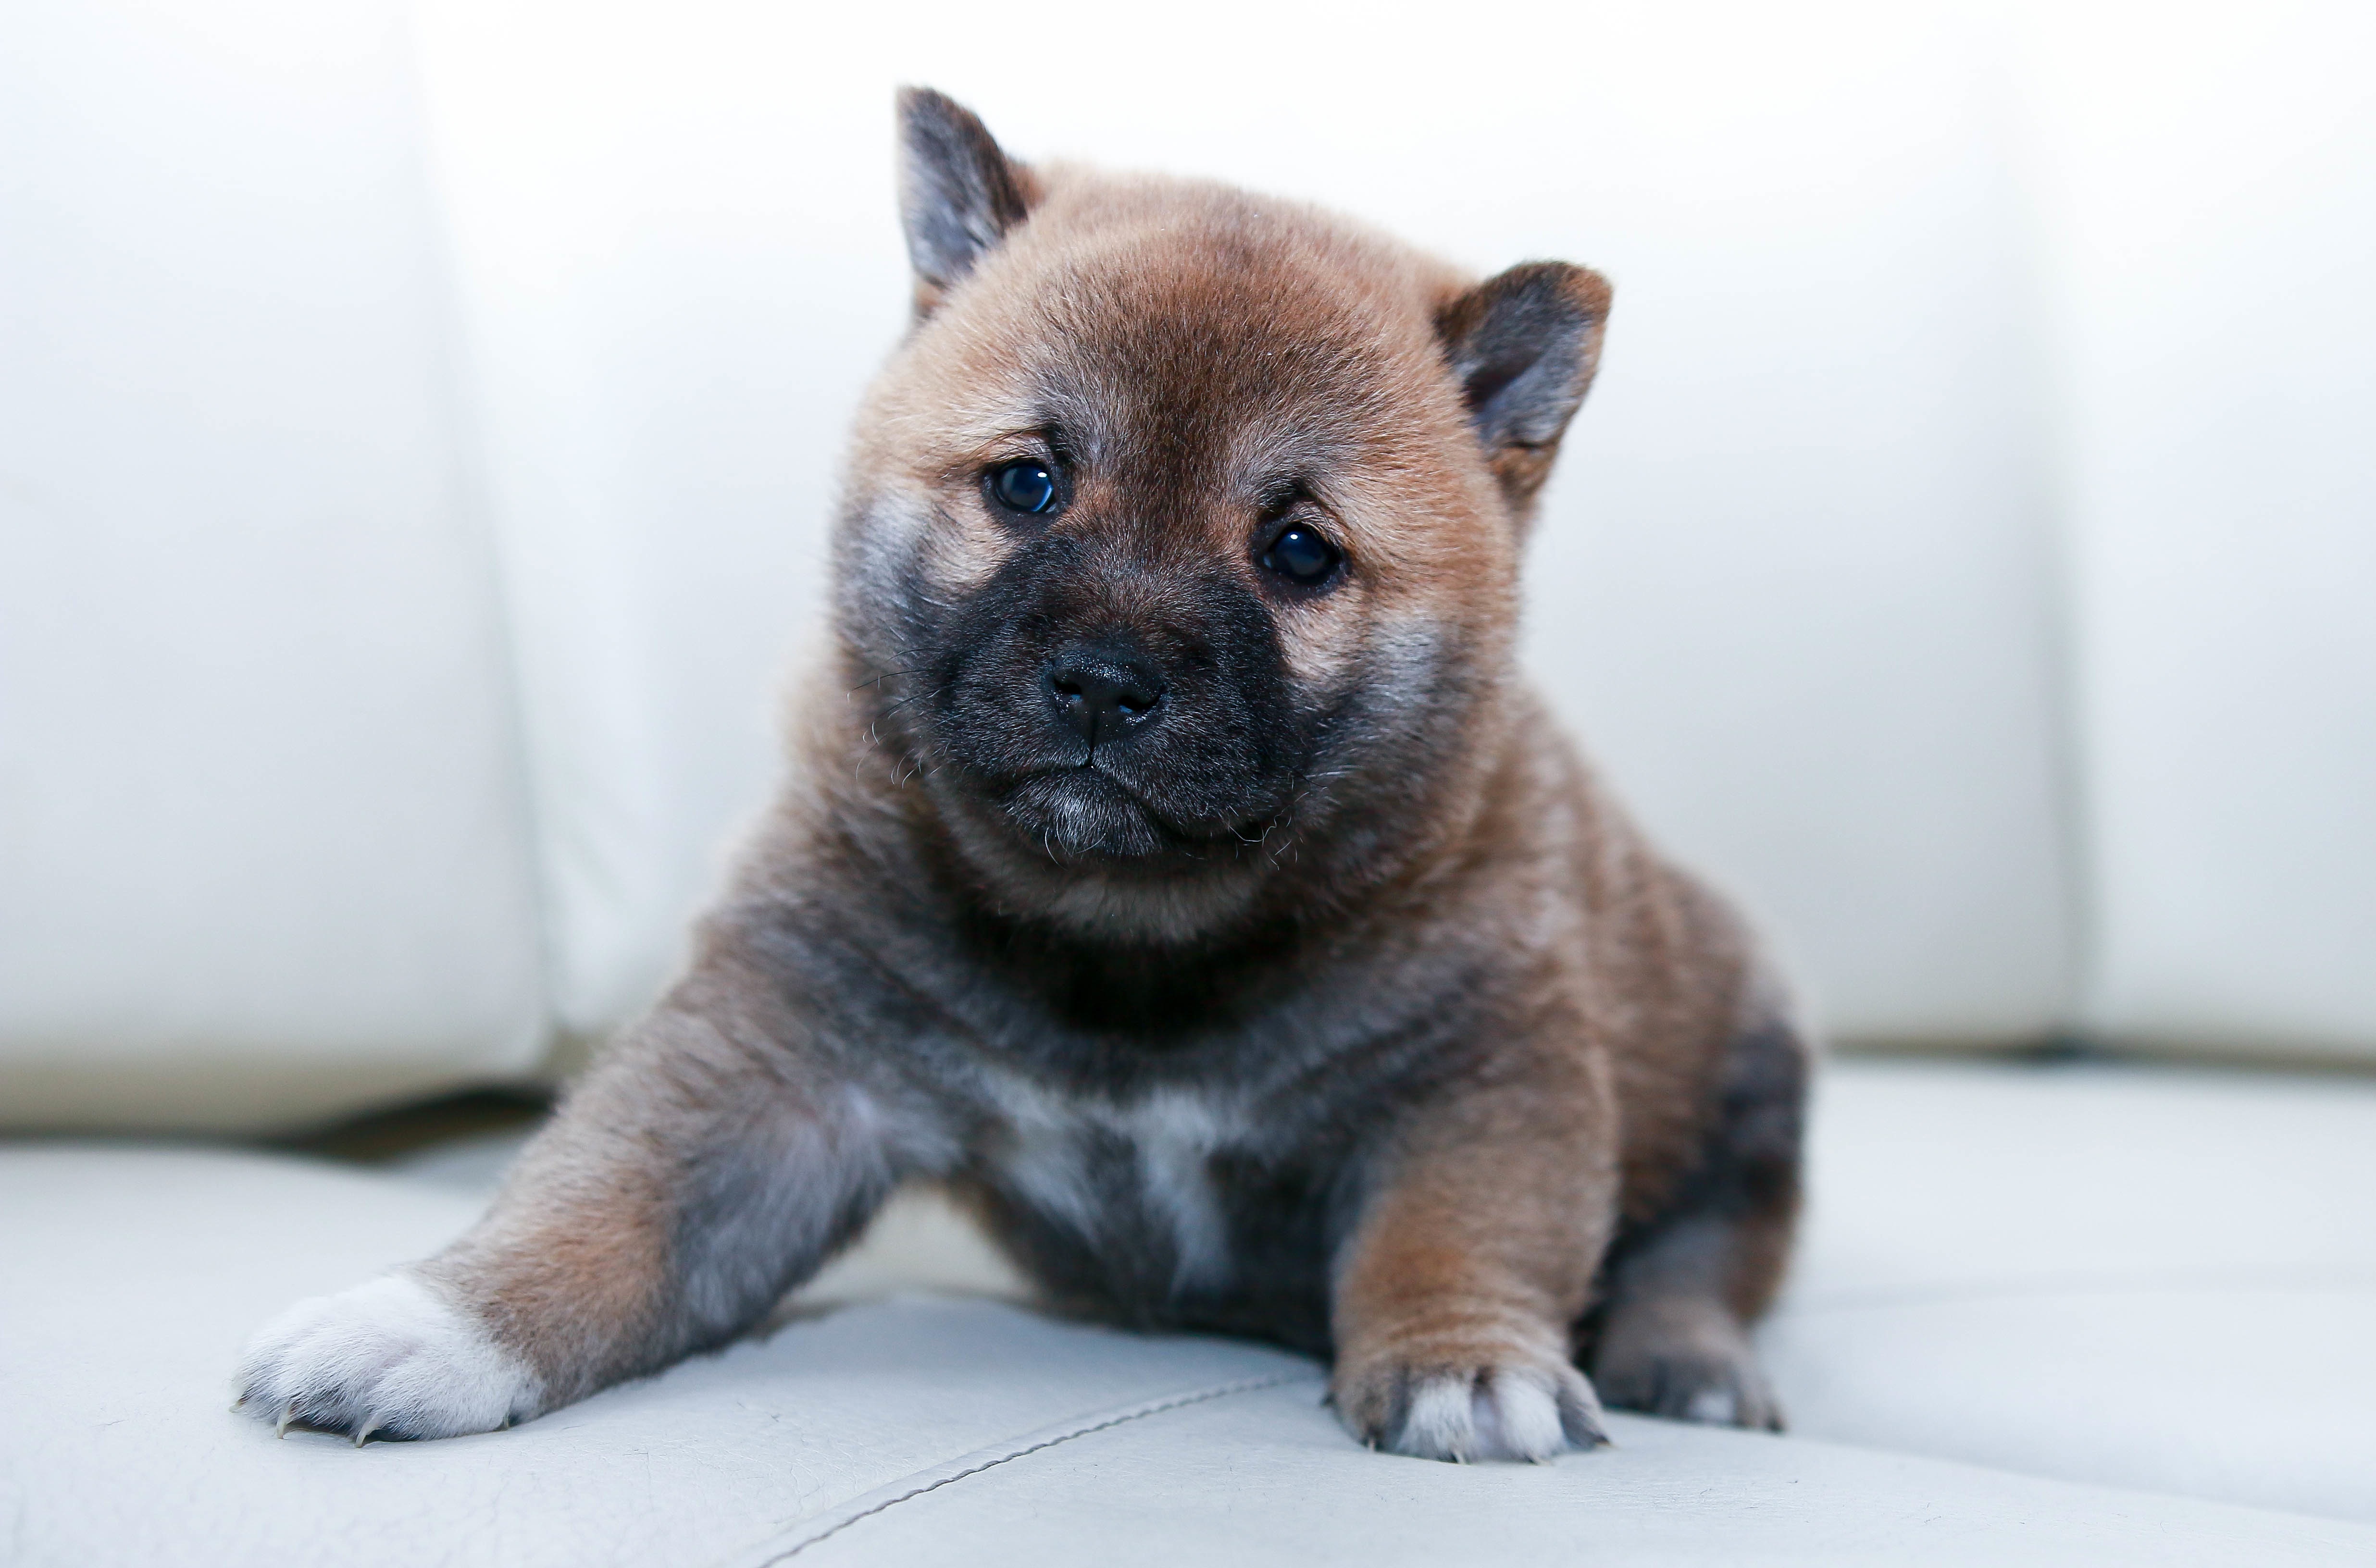
puppy, dog, animal, cute, canine, pet, fur, small, brown, mammal, friendship, face, vertebrate, adorable, dog breed, pup, doggy, shiba inu, akita inu, shikoku, dog like mammal, carnivoran, dog breed group, finnish spitz